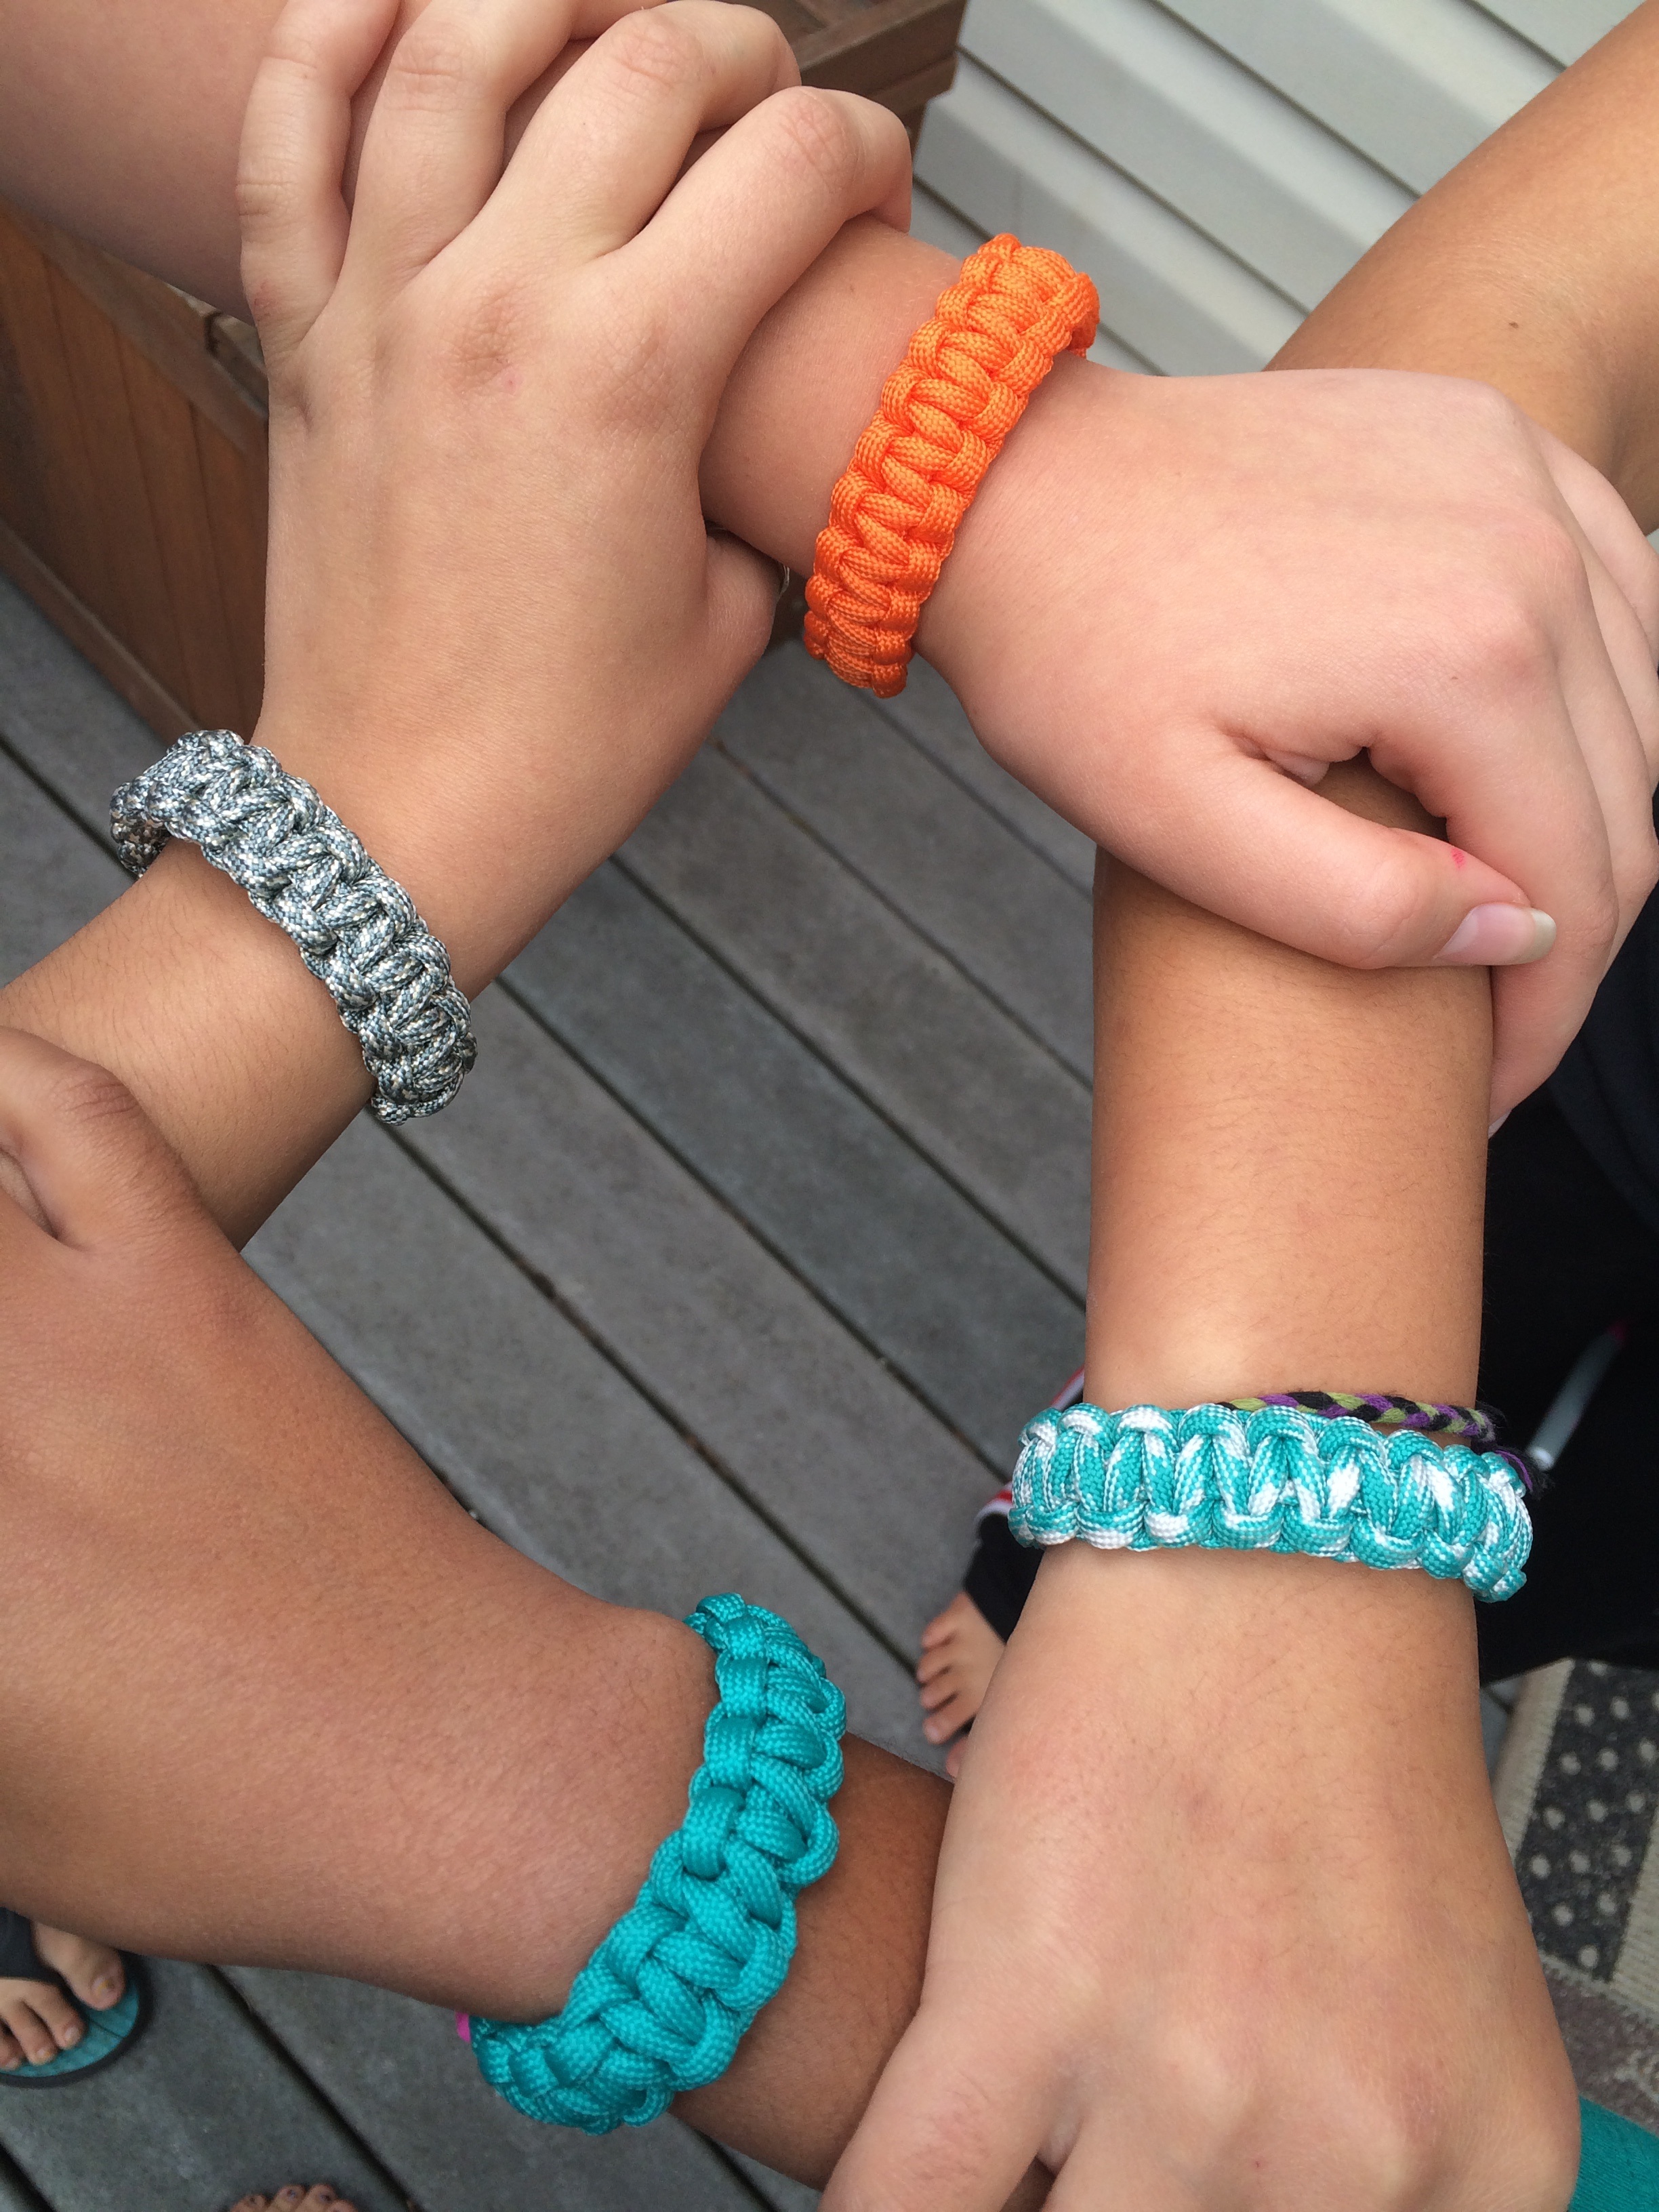
work, hand, people, leg, young, finger, square, arm, bracelet, human body, barefoot, jewellery, kids, team, women, hands, bracelets, thigh, organ, fashion accessory